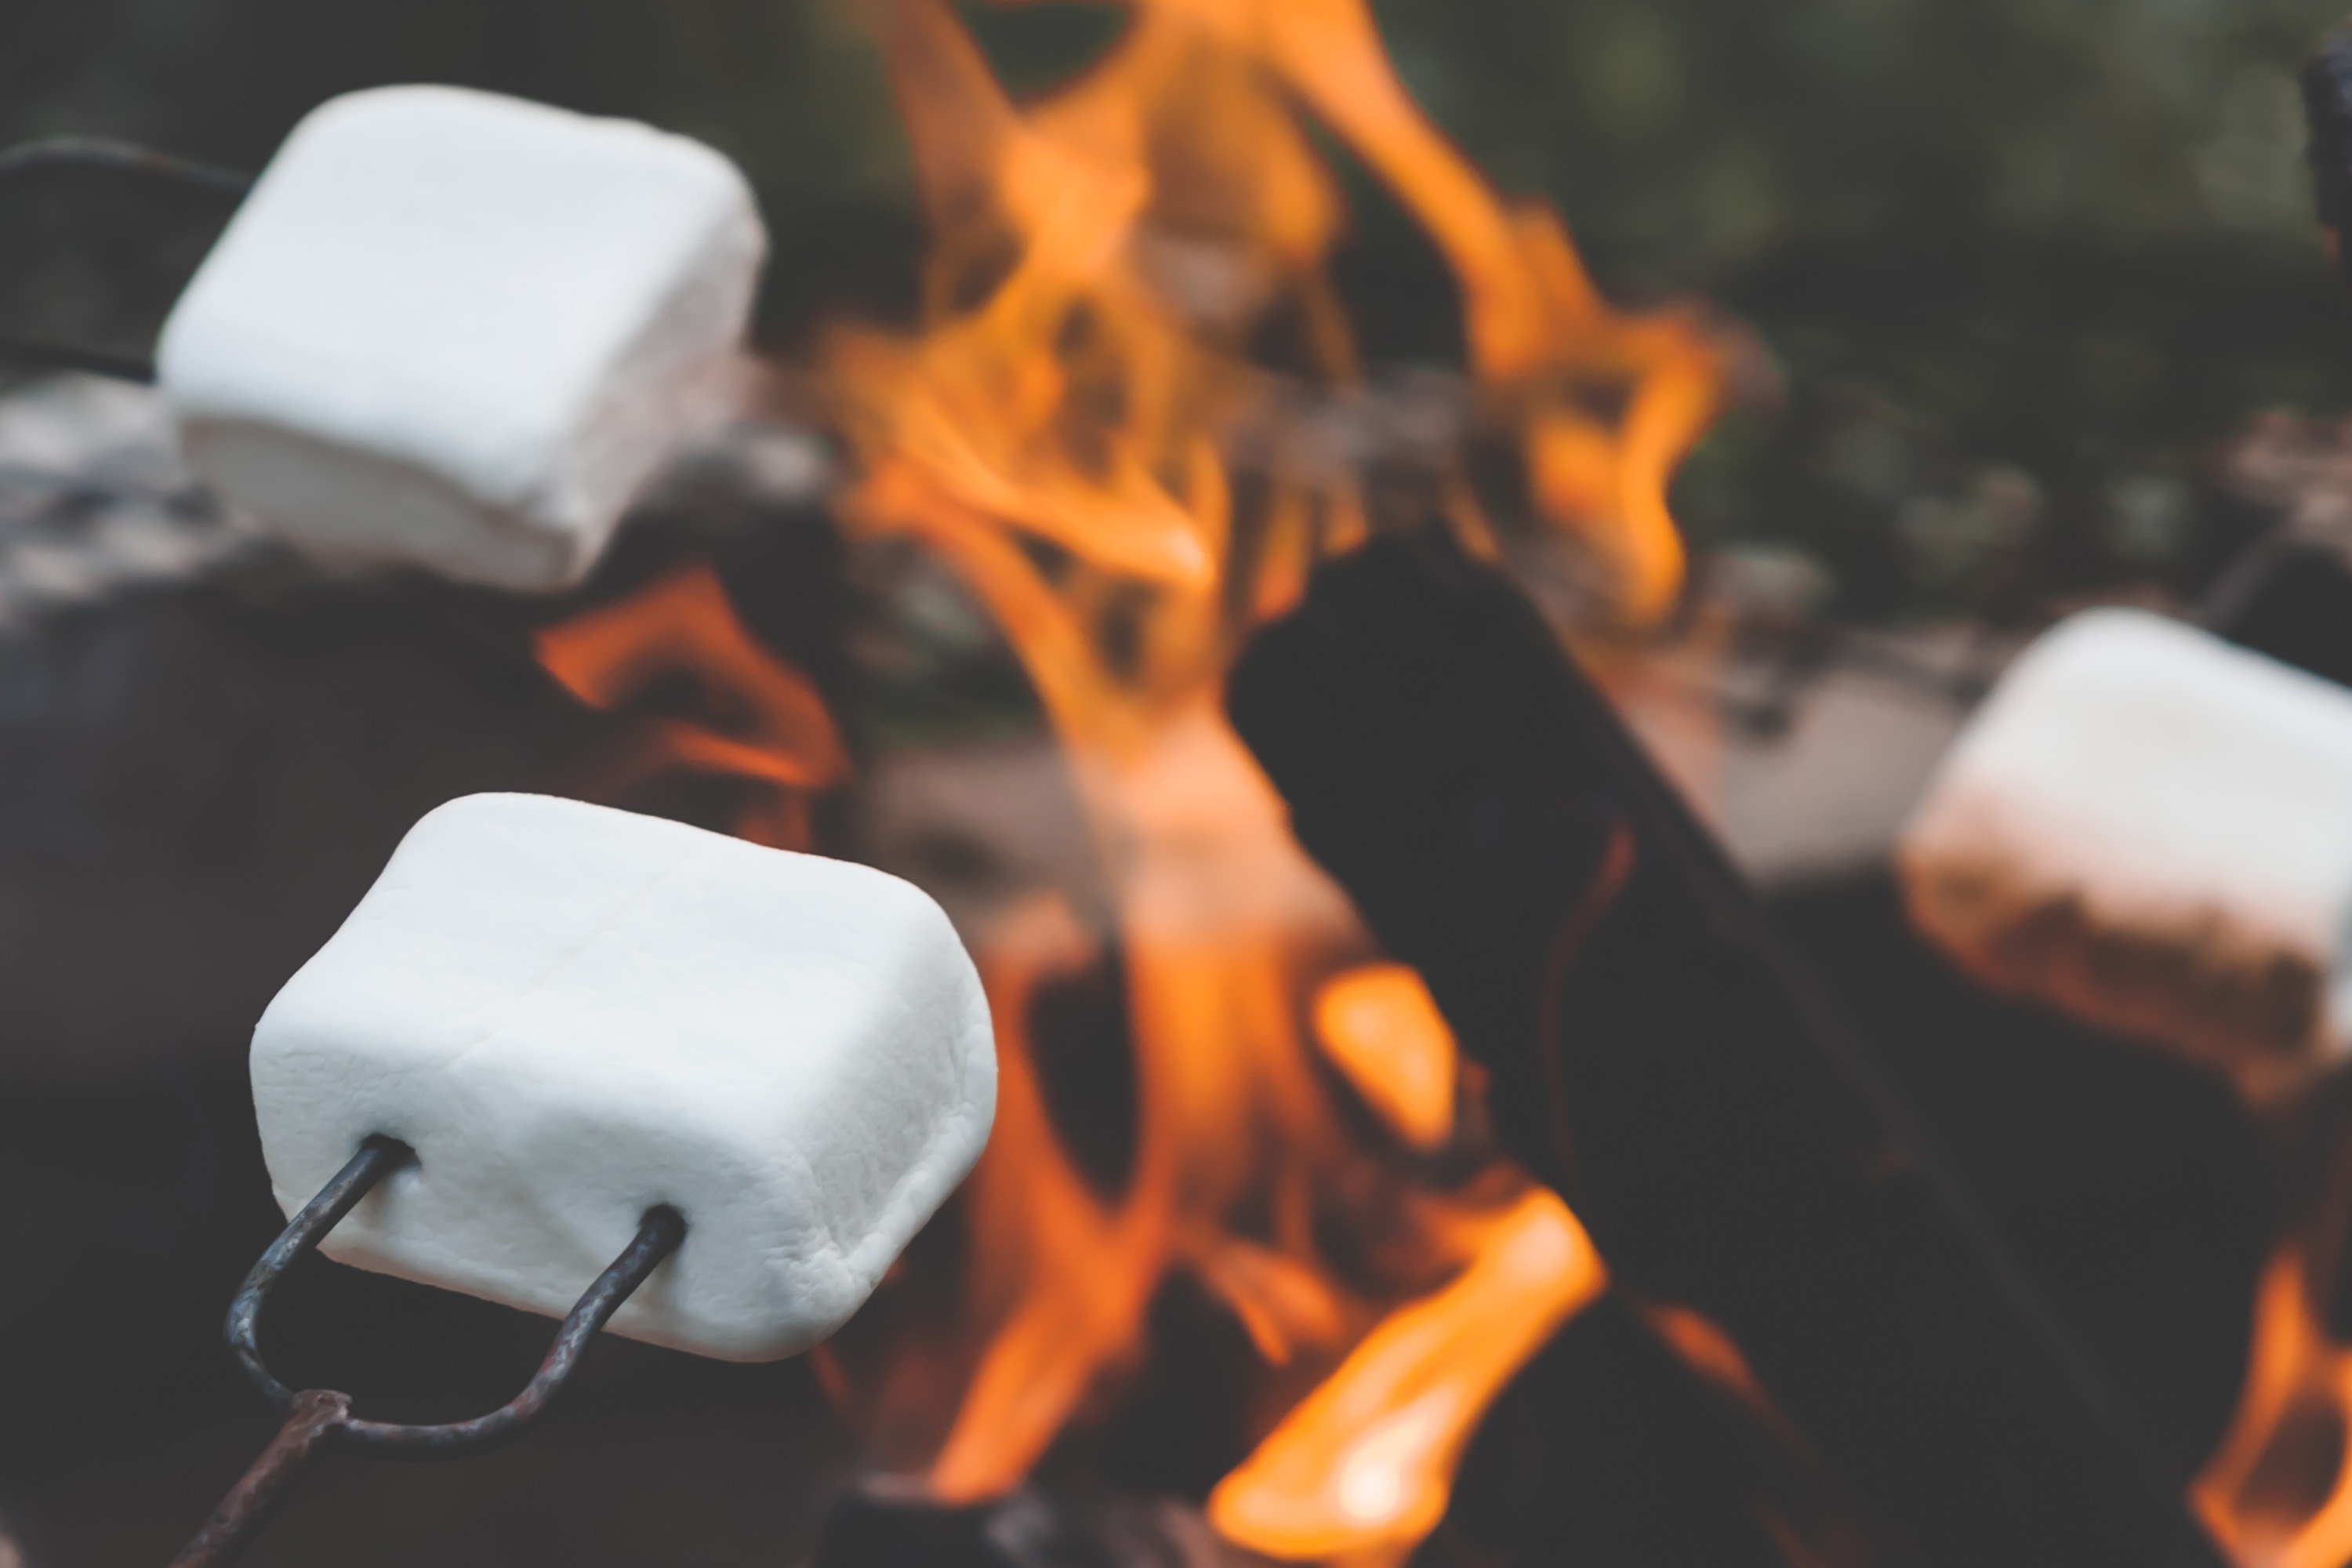
flame, fire, heat